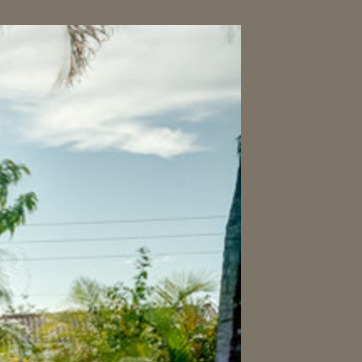
Material: sky